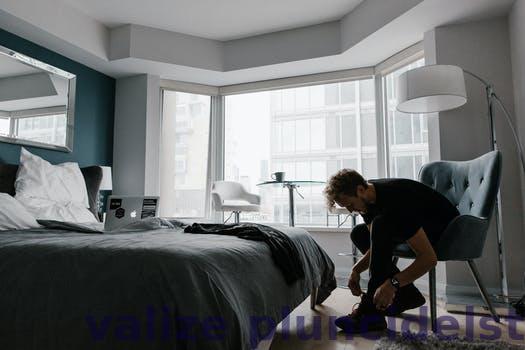
Label: Watermark